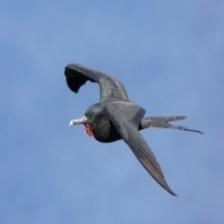
Species: FRIGATE
Scientific name: FREGATIDAE